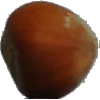
Label: Nut Forest 1